Kochi

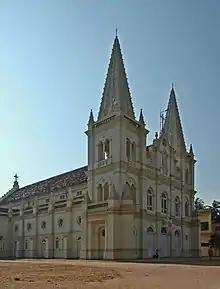
The Santa Cruz Basilica at Fort Kochi is one of the eight Basilicas in India

, Kochi had a metropolitan area population of 2,117,990. The female-to-male ratio is 1,028:1,000, significantly higher than the all-India average of 933:1,000. Kochi's literacy rate is 97.5%. The female literacy rate lags that of males by 1.1%, among the lowest such gaps in India.